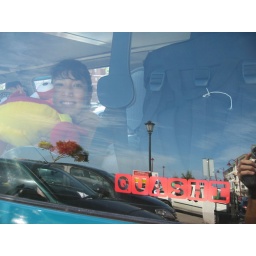
First day of the road trip. I found this crawdad pillow in a shop in Santander. He became my mascot of the trip.